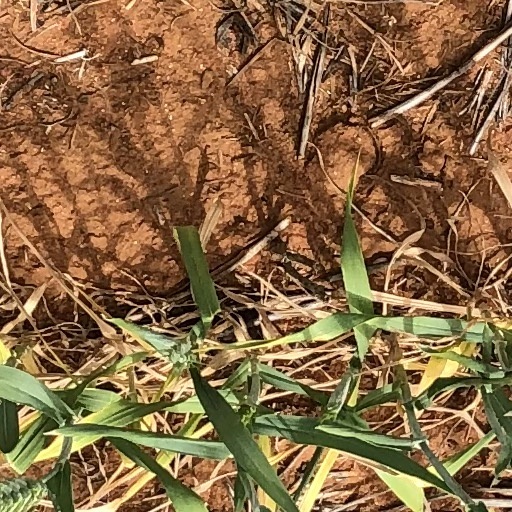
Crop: wheat